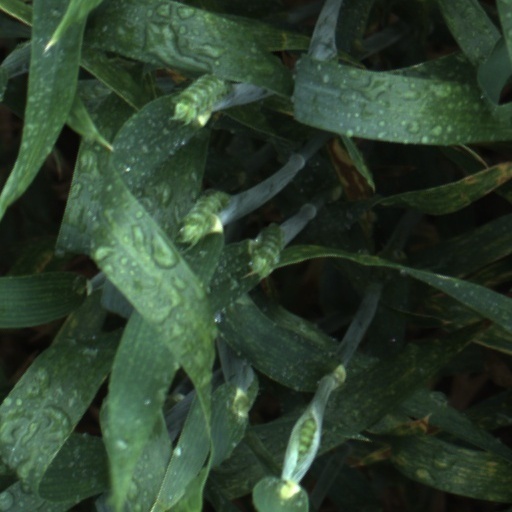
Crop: wheat